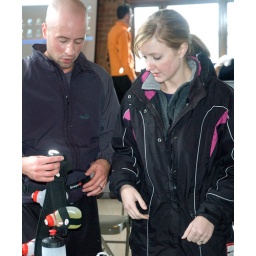
NO! the green bottle goes in the red BAG!!!